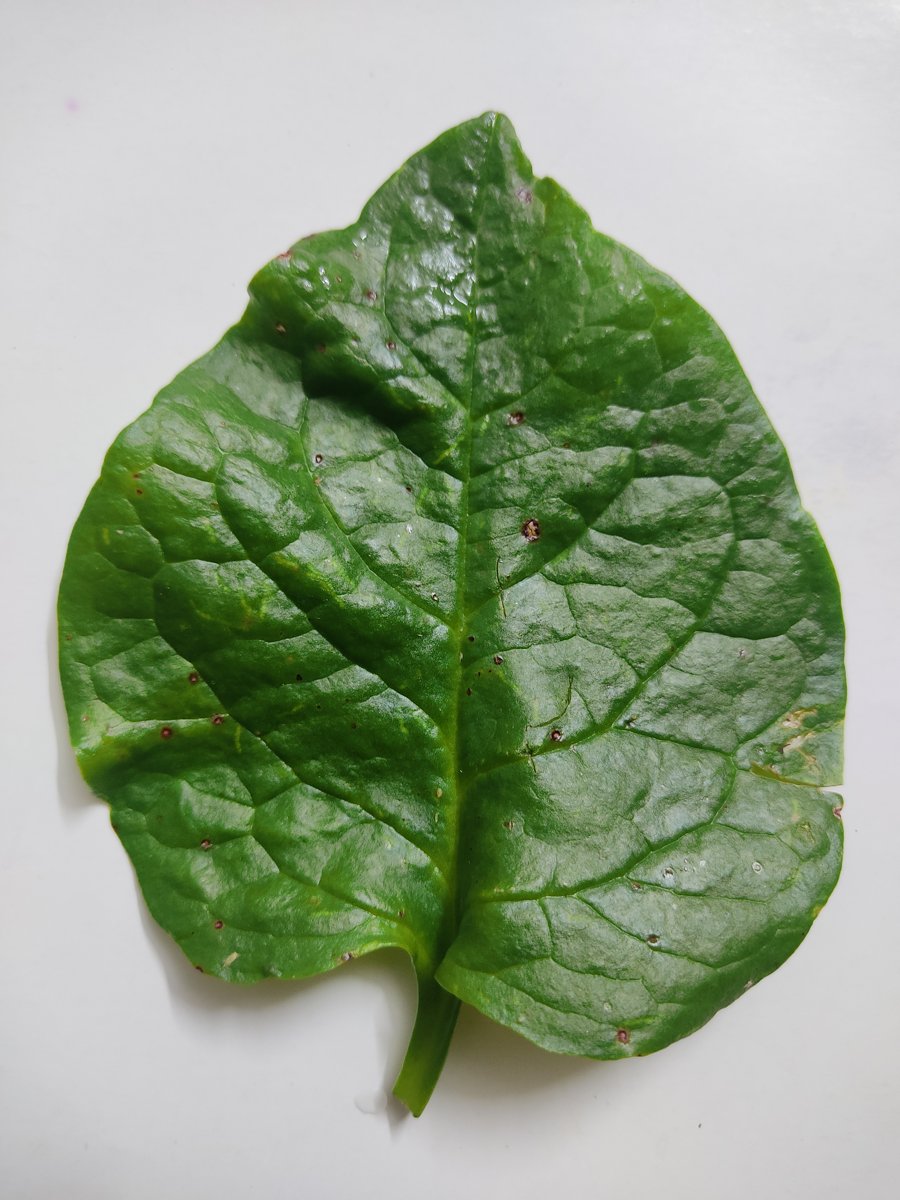
Label: Bacterial-Spot